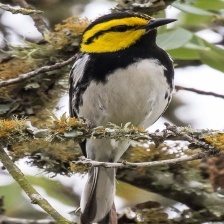
Species: GOLDEN CHEEKED WARBLER
Scientific name: SETOPHAGA CHRYSOPARIA